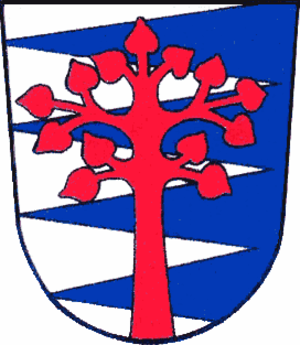
Nimritz est une municipalité allemande du land de Thuringe, dans l'arrondissement de Saale-Orla, au centre de l'Allemagne. En 2015, sa population est de 329 habitants.